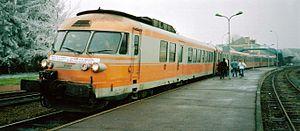
Dernier turbotrain à Commentry
Les rames à turbine à gaz, connues sous le nom de RTG ou encore de turbotrains, ont été étudiées et conçues au début des années 1970 par la SNCF pour faire suite aux éléments à turbine à gaz. Contrairement aux ETG, les RTG étaient équipées de deux motrices propulsées par turbines à gaz, encadrant trois remorques.
La gare de Commentry est une gare ferroviaire française des lignes de Montluçon à Moulins et de Commentry à Gannat, située sur le territoire de la commune de Commentry, une douzaine de kilomètres au sud-est de Montluçon, dans le sud-est du département de l'Allier en région Auvergne-Rhône-Alpes.